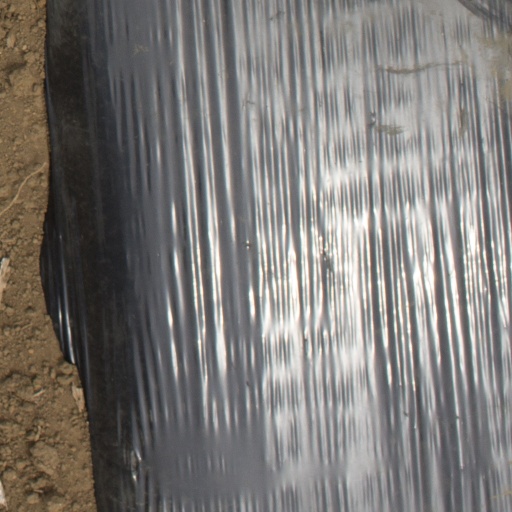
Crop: Jerusalem artichoke